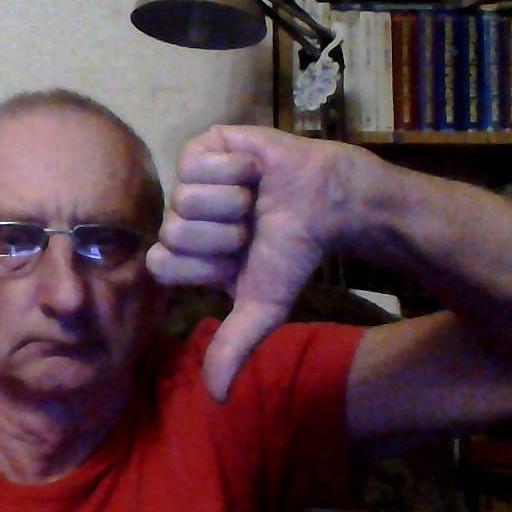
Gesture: dislike